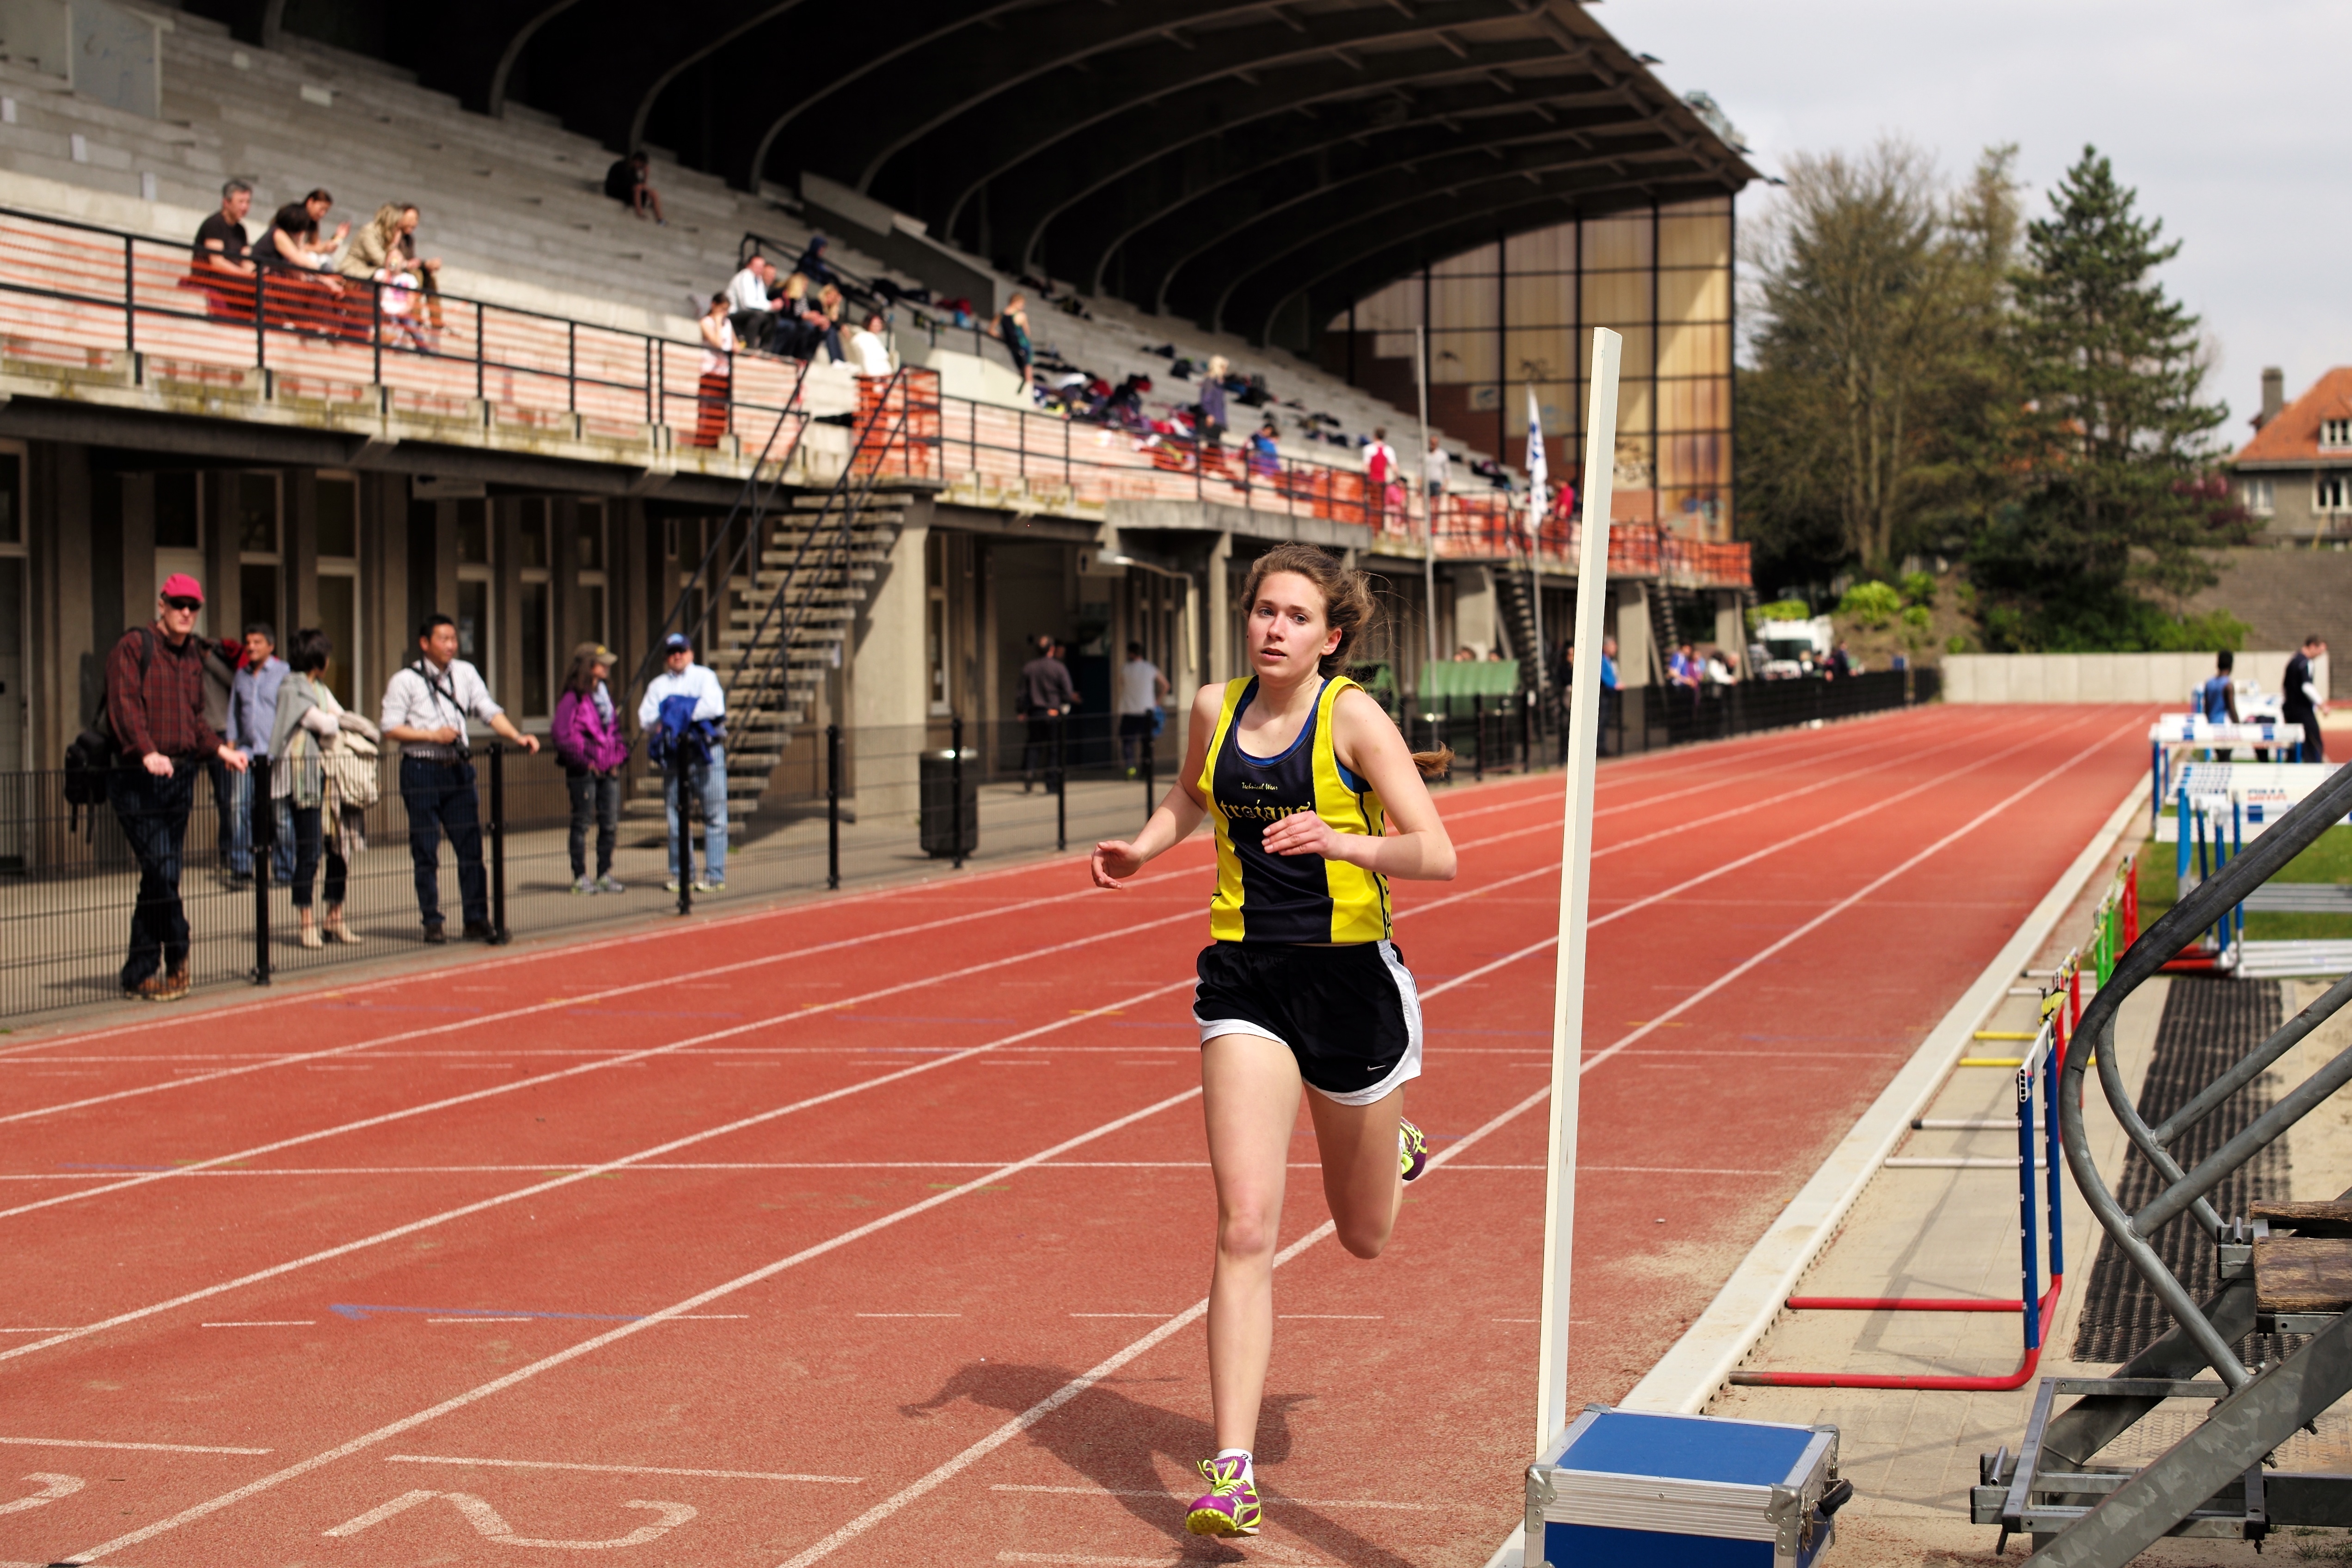
girl, track, sport, boy, running, run, runner, ash, competition, sports, endurance, highschool, varsity, athletics, meet, sprint, trackfield, physical exercise, human action, endurance sports, duathlon, track and field athletics, middle distance running, 800 metres